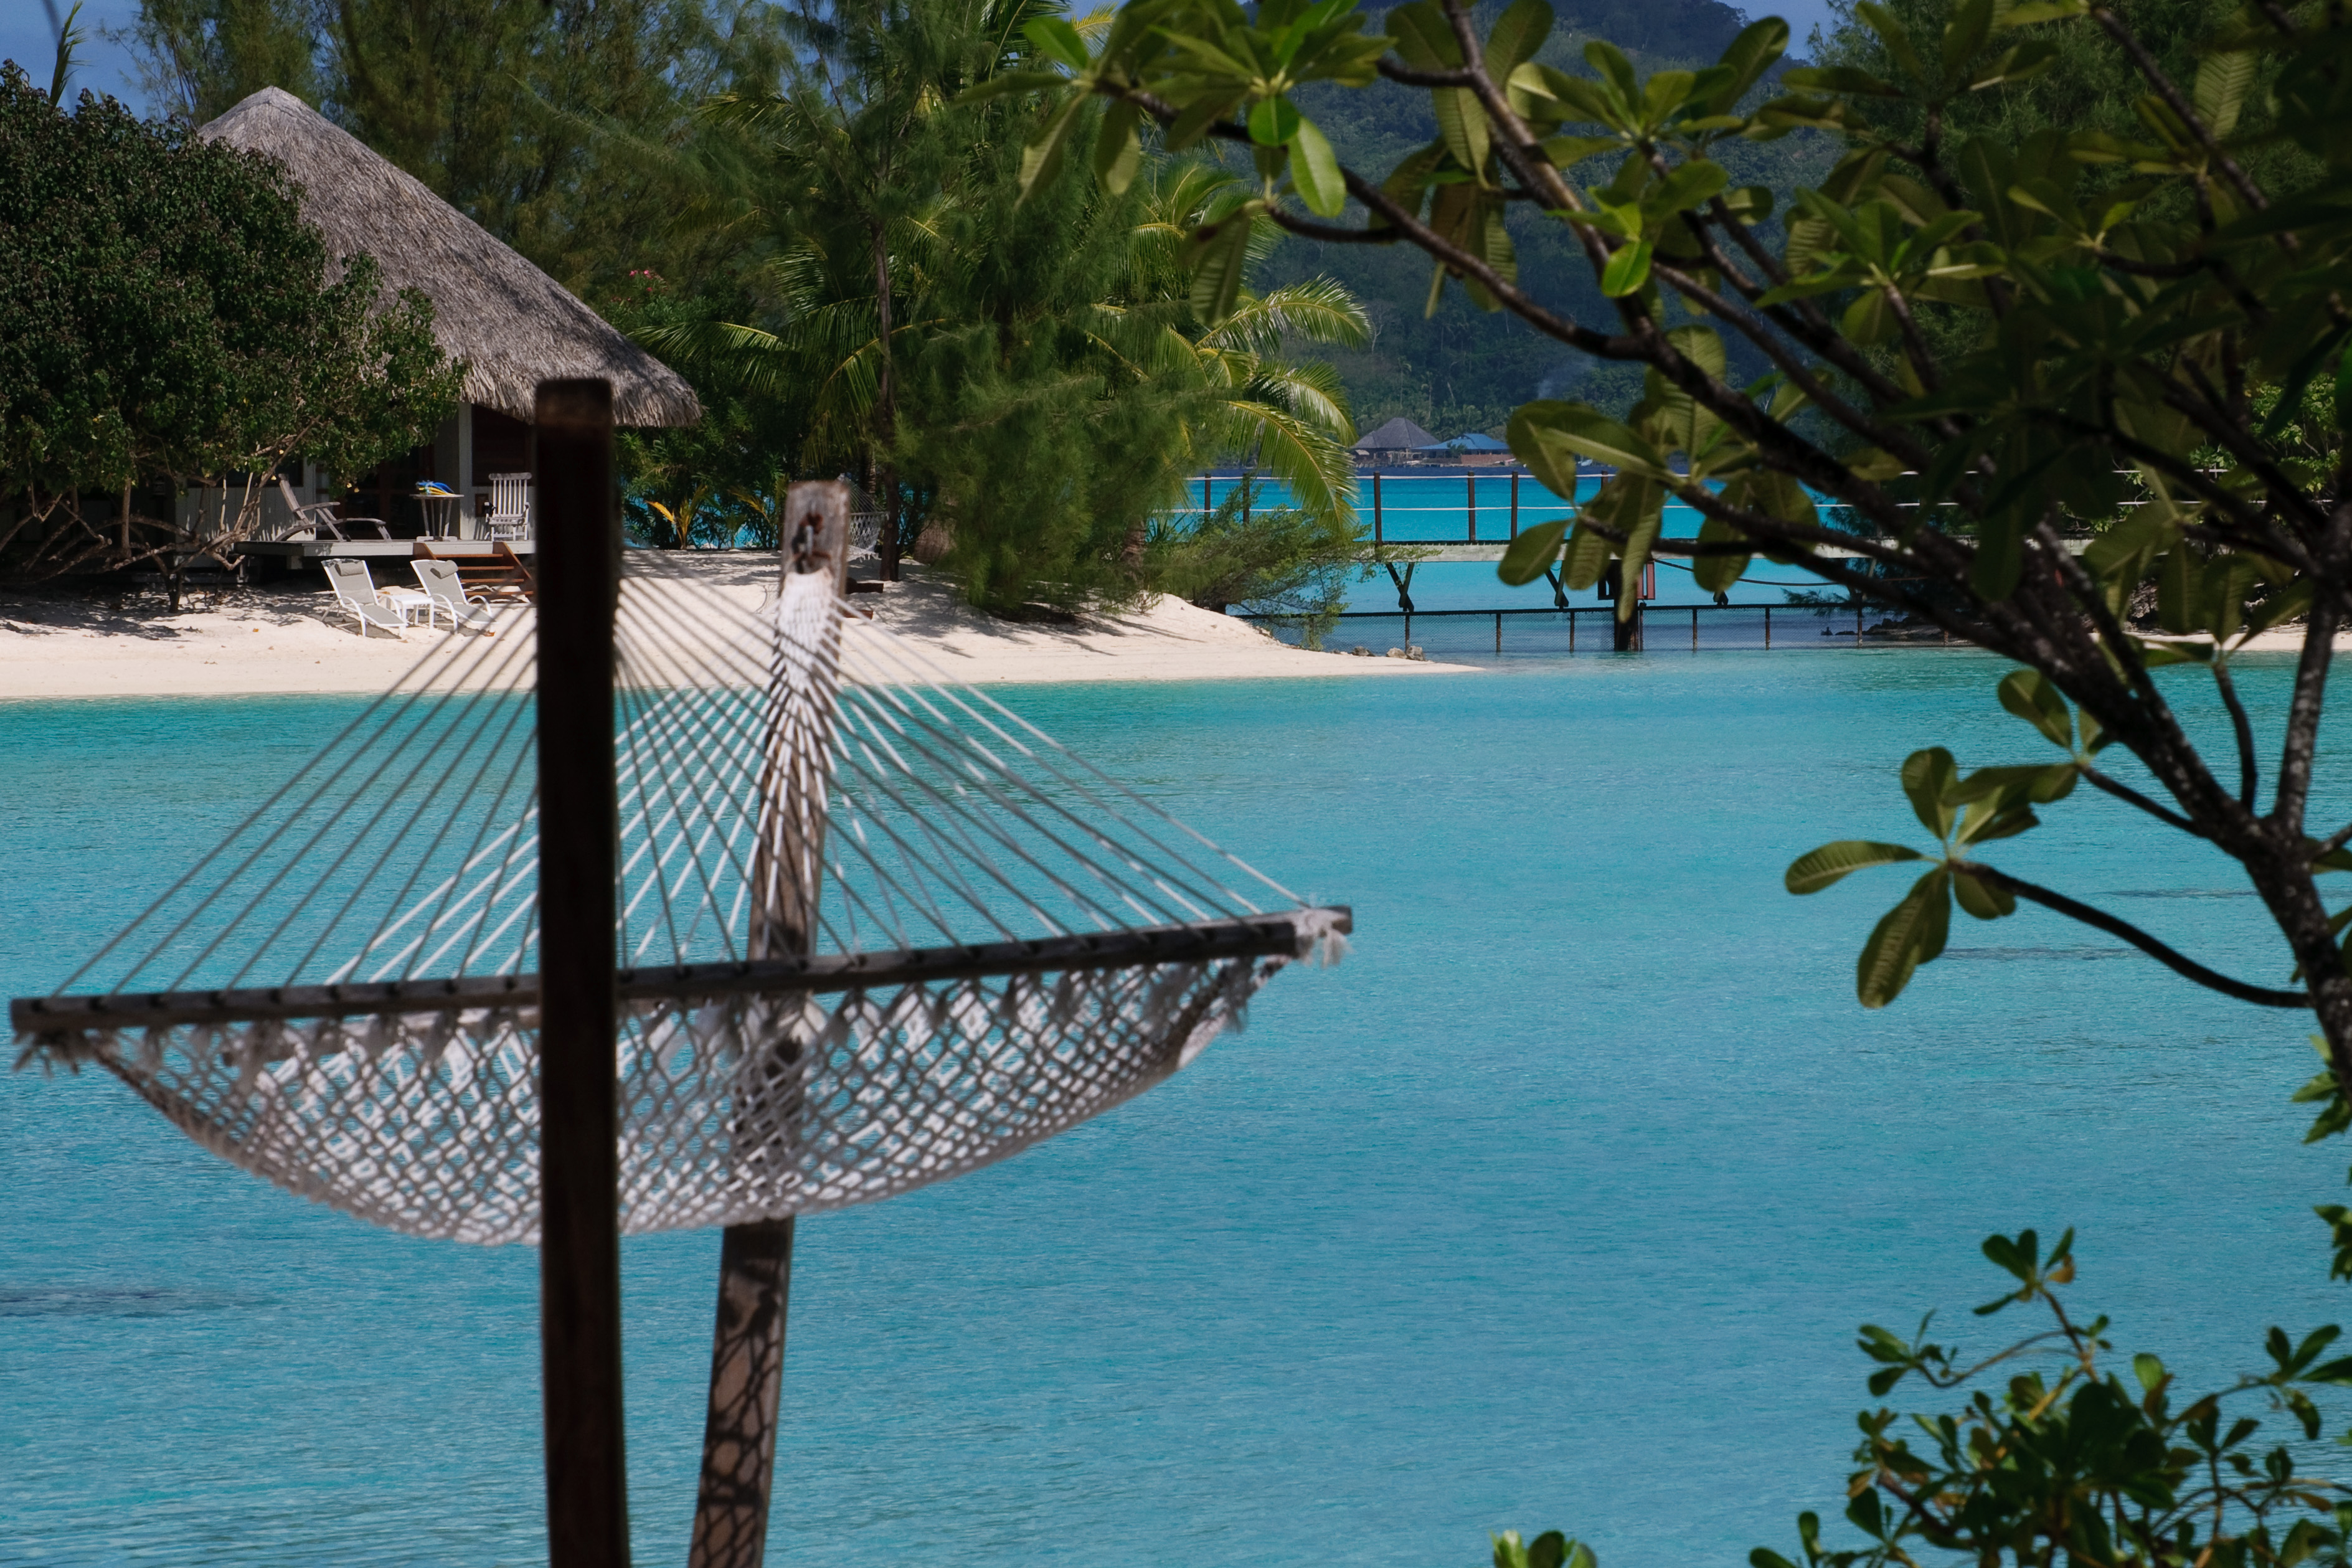
beach, sea, swimming pool, nikon, resort, estate, tropics, d300, borabora, lemeridien, polinesia